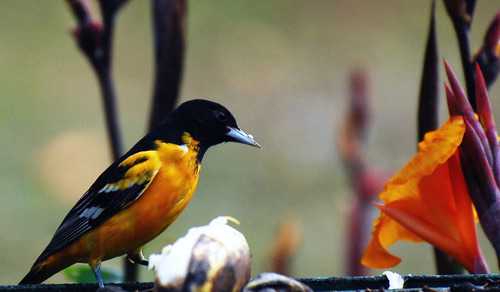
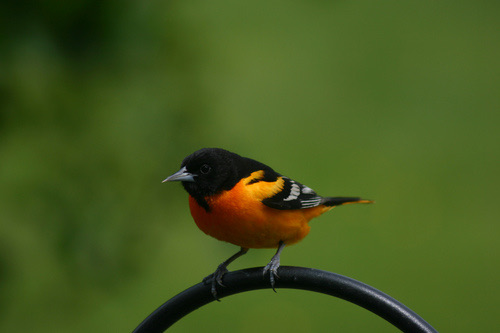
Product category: misc
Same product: yes